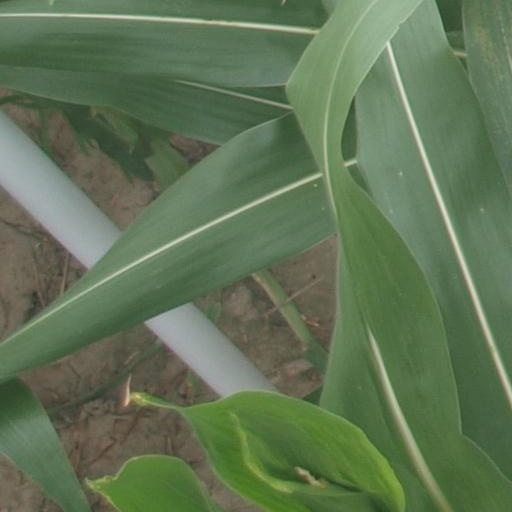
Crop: maize; corn